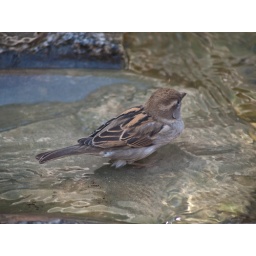
birds taken around lake constance